Michael Johnson (Australian rules footballer)

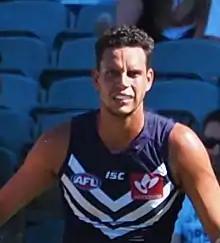
Johnson playing for Fremantle in March 2016

Michael Johnson (born 20 October 1984) is a former professional Australian rules footballer, who played for the Fremantle Football Club in the Australian Football League.